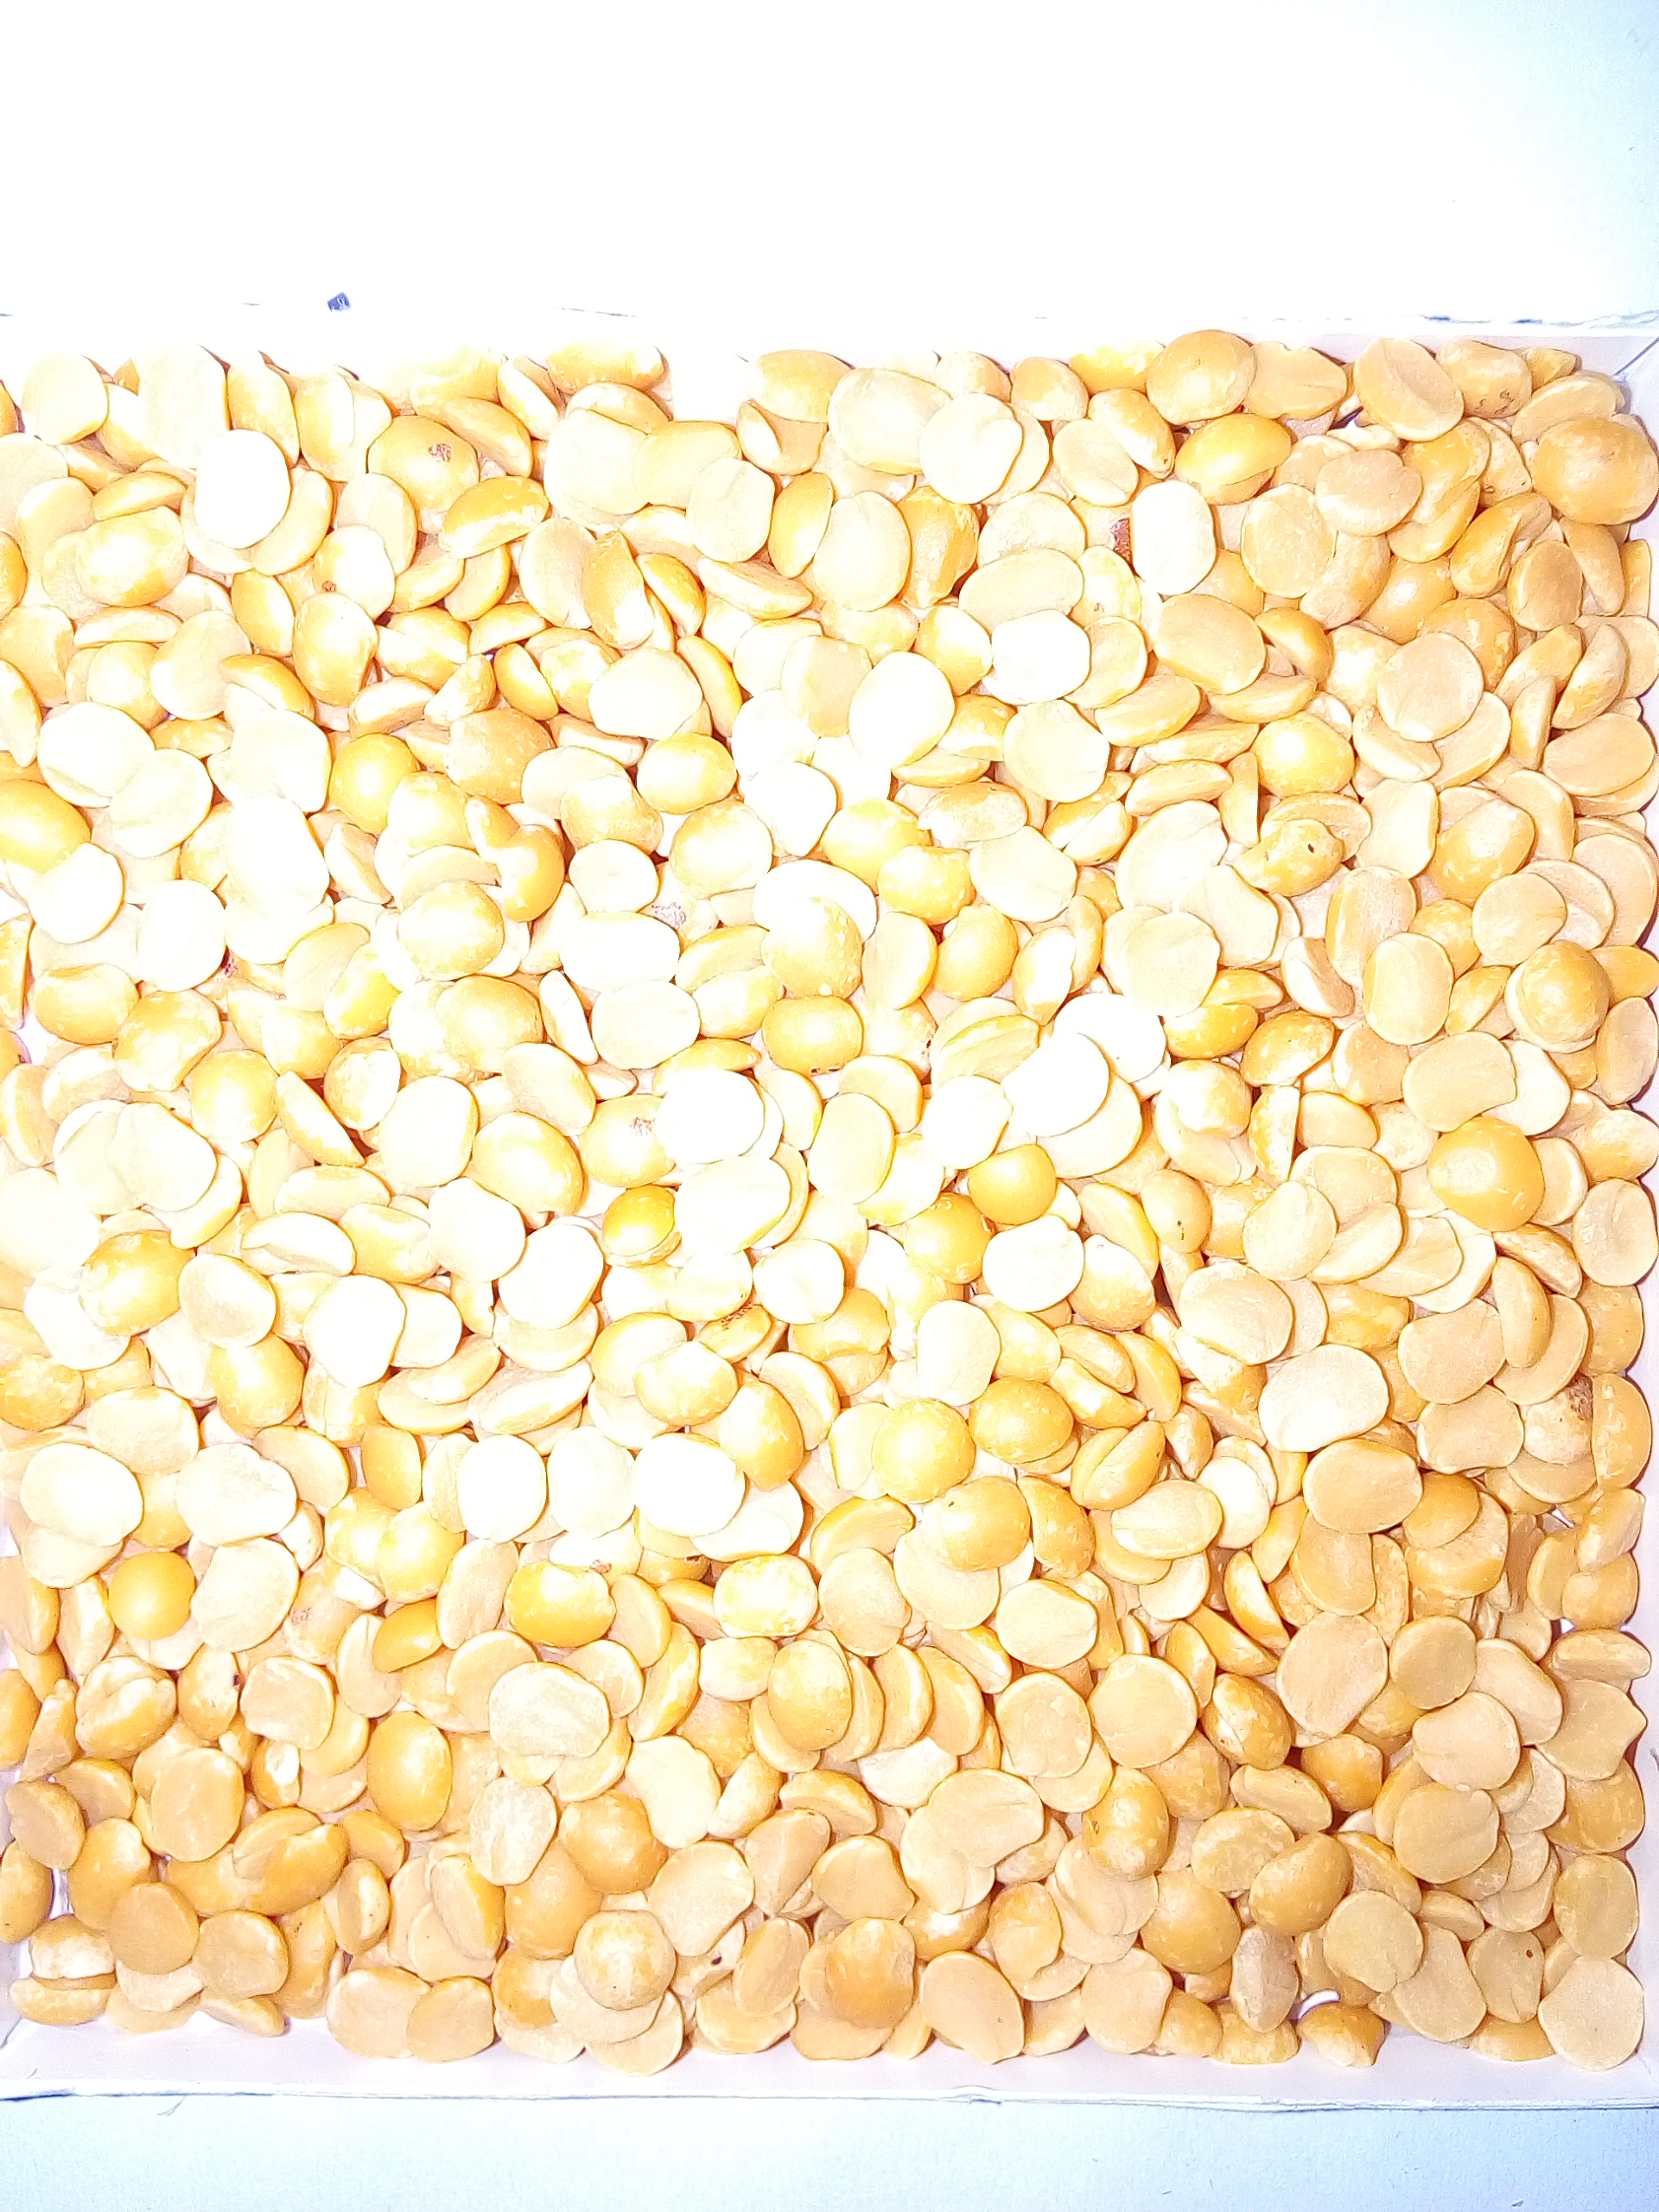
Rice seed variety: Unknown